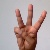
The image shows a hand gesture representing the letter 'W' in Indian Sign Language.